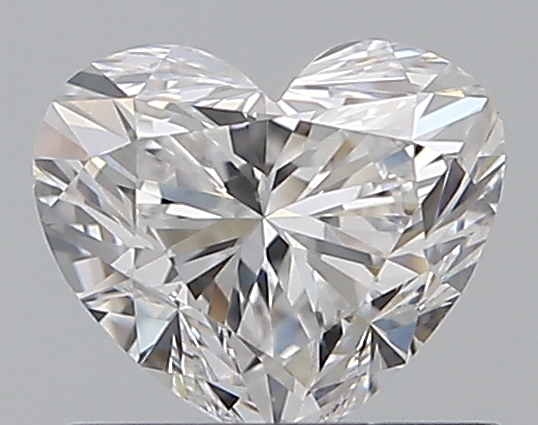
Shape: heart
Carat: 0.7
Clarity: SI1
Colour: D
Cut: GD
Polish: EX
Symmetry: VG
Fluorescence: N
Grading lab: GIA
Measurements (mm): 5.13 x 5.92 x 3.65